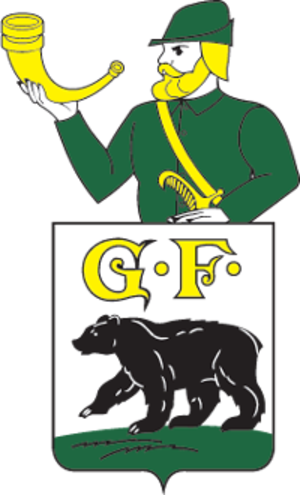
Tcherniakhovsk, anciennement Insterbourg, est une ville de l'oblast de Kaliningrad, en Russie. Sa population s'élevait à 38 571 habitants en 2013.